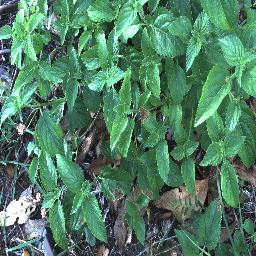
Label: lantana